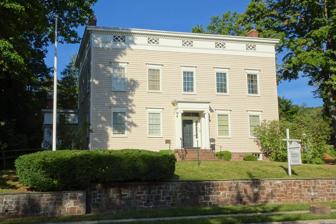
Building: Crane House and Historic YWCA
Country: United States of America
Year built: 1796
Historic house in New Jersey, United States United States historic place Crane House and Historic YWCA U.S. National Register of Historic Places New Jersey Register of Historic Places Crane House and Historic YWCA in 2016 Show map of Essex County, New Jersey Show map of New Jersey Show map of the United States Location 110 Orange Road Montclair , New Jersey Coordinates 40°48′42″N 74°13′23″W / 40.81155°N 74.22299°W / 40.81155; -74.22299 Area 1.1 acres (0.45 ha) Built 1796 ( 1796 ) NRHP reference No. 73001091 NJRHP No. 1118 Significant dates Added to NRHP March 14, 1973 Designated NJRHP August 7, 1972 The Crane House and Historic YWCA is a federal-style home located at 110 Orange Road in Montclair , Essex County , New Jersey.  The house has had a rich history and was added to the National Register of Historic Places on March 14, 1973, for its significance in architecture, conservation, and industry. History The Crane House was built by Israel Crane in 1796 on Old Road (now Glen Ridge Avenue) in Cranetown , which is now the southern part of the Township of Montclair. The house stayed in the Crane family until 1920, when it was purchased by the YWCA . The YWCA used the house for offices, dormitories and as a social center for African American women and girls for 45 years.  In 1965, the house faced the prospect of demolition.  Local residents committed to its preservation organized and the house was moved from Old Road to 110 Orange Road, its current address. The Crane House and Historic YWCA is one of the few remaining federal mansions in northern New Jersey.  It currently operates as the Crane House and Historic YWCA, which is open to the public for tours.  The Crane House and Historic YWCA neighbors two other buildings with historic significance: the Clark House, which houses the Albert Payson Terhune library, and the Nathaniel Crane House, which houses a General Store collection, schoolroom, and gift shop.  These buildings are also owned by the Montclair History Center . Israel Crane and his commitment to commerce Israel Crane (b. 1774) was a direct descendant of the Crane family, which founded Cranetown in 1694. He was an enterprising businessman, successful in several industries including cider, cotton and wool production. In 1801, he and a partner leased a site in Paterson, New Jersey, for one of the first mills to use the power of the Passaic River . In 1806, Crane organized a group to build the Newark-Pompton Turnpike , an industrial toll road of which he later became the sole owner. It was a direct route from Newark, New Jersey to outlying areas, including Cranetown. Today, Bloomfield Avenue, which runs West from Newark through the Township of Montclair into Verona, New Jersey , is part of the original Newark-Pompton Turnpike. Another section has evolved into Route 23 , which extends to Port Jervis . The Israel Crane house has gone through several generations of history. In 1796, Israel Crane had the house built for his family and him. The house was the standard of New Jersey wealth in the Montclair area (this area previously named Cranetown ) would have looked like. Documentation shows that Israel Crane owned at least five enslaved individuals: Bill, Joe, Jack, Bett, and Dine. By the time one of his sons, James Crane , took on the ownership of the house, society had changed around them. According to census records, there is no documentation of James Crane owning enslaved individuals, instead hiring indentured servants. Many of his servants were Irish, not uncommon at the time. James went on to make changes to the structure of the house, incorporating many Greek Revival elements including columns in the front; a flat, rectangular roof; and door jambs. James died in 1882. A 1900 census shows that Phebe Crane , James Crane's wife, had been living there with three of her unmarried daughters who were in their 40s and 50s. After Phebe died in 1902, their three daughters sold the house. Visiting the Crane House and Historic YWCA The Crane House and Museum is open to the public for guided and self guided tours on select days. After a few changes in ownership throughout the years, the old Crane House fell into the hands of the YWCA (Young Women's Christian Association) in 1920. The YWCA was originally started in 1912 by 19 woman from the black community, including Alice Hooe Foster , the first black woman to graduate from Montclair High School. Segregated and with little opportunity for improvement of life quality and opportunities, the YWCA was designed as a way to help young black girls and women to gain the skills and safe social experience needed to get better job opportunities, education furtherment opportunities, and social skills. The Israel house became a place where African-American women could stay in Montclair while looking for domestic jobs or connections within their own community. The rooms became dormitories and offices. By 1965, the women of the Y sold the structure to build a new headquarters. A stipend of selling the house was that the structure had to be moved to make way for the new YWCA headquarters. Despite how Montclair schools were no longer segregated, this did not end the segregation of every other aspect of life–clubs, dances, etc. The women of the Y continued to work towards making the YWCA a place where they could truly flourish up until 1990 when the organization ended. As stated by the website for the Montclair Fund for Women, the YWCA was dissolved in 2001 when the number of participants decreased and maintaining the building became too expensive. Still wanting to support women as they have in the past, the board instead put funds into what is today the Montclair Fund for Women. The Montclair History Center made a documentary in 2014 called “A Place to Become” delving into the history of the Y and its local members. It can be viewed on their YouTube page. Exhibits at the Crane House and Historic YWCA The Crane House and Historic YWCA has ten rooms, showcasing 18th, 19th, and 20th century furniture, paintings and decorative arts, including rugs, quilts, ceramics, glassware, silverware, toys, dolls and household items, and reproduced YWCA material. Special items on display include a painted bedroom set owned by Paul Revere IV (1816), a harp made by Sebastian Erard (1827), and a William and Mary highboy (1740). Early preservationists purchased the house before it could be demolished and had the building physically moved from its original location at Glenridge Avenue to its current location at 110 Orange Road where it now resides. They formed the Montclair Historical Society and worked to restore the building to what it would have looked like in both Israel and James Crane's times. Until 2014, the house focused on its early American history. Currently, the Montclair History Center incorporates the story of the YWCA to tell the full story of the house during its entire use from 1796 to 1965. See also National Register of Historic Places listings in Essex County, New Jersey List of museums in New Jersey References